Leo Frank

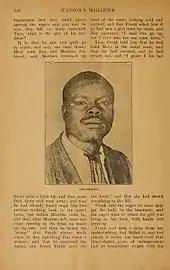
Jim Conley as shown in the August 1915 issue of "Watson's Magazine"

The prosecution based much of its case on the testimony of Jim Conley, the factory's janitor, who is believed by many historians to be the actual murderer. The police had arrested Conley on May 1 after he had been seen washing red stains out of a blue work shirt; detectives examined it for blood, but determined that it was rust as Conley had claimed, and returned it. Conley was still in police custody two weeks later when he gave his first formal statement. He said that, on the day of the murder, he had been visiting saloons, shooting dice, and drinking. His story was called into question when a witness told detectives that "a black negro ... dressed in dark blue clothing and hat" had been seen in the lobby of the factory on the day of the murder. Further investigation determined that Conley could read and write, and there were similarities in his spelling with that found on the murder notes. On May 24, he admitted he had written the notes, swearing that Frank had called him to his office the day before the murder and told him to write them. After testing Conley again on his spellinghe spelled "night watchman" as "night witch"the police were convinced he had written the notes. They were skeptical about the rest of his story, not only because it implied premeditation by Frank, but also because it suggested that Frank had confessed to Conley and involved him.